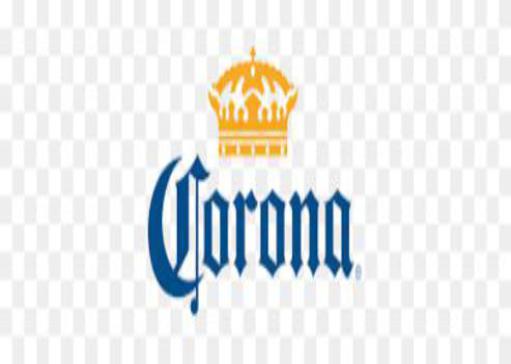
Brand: la corona
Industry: Others